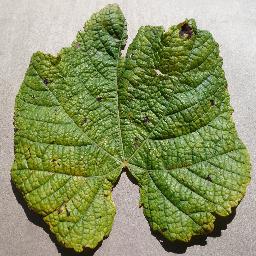
Label: Grape___Leaf_blight_(Isariopsis_Leaf_Spot)